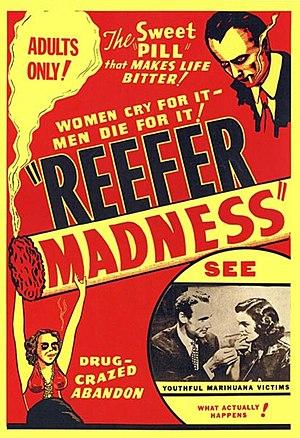
Reefer Madness ou Tell Your Children est un film américain réalisé par Louis J. Gasnier, sorti en 1936.